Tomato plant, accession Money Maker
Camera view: bottom (45 deg); turntable rotation: 60 degrees
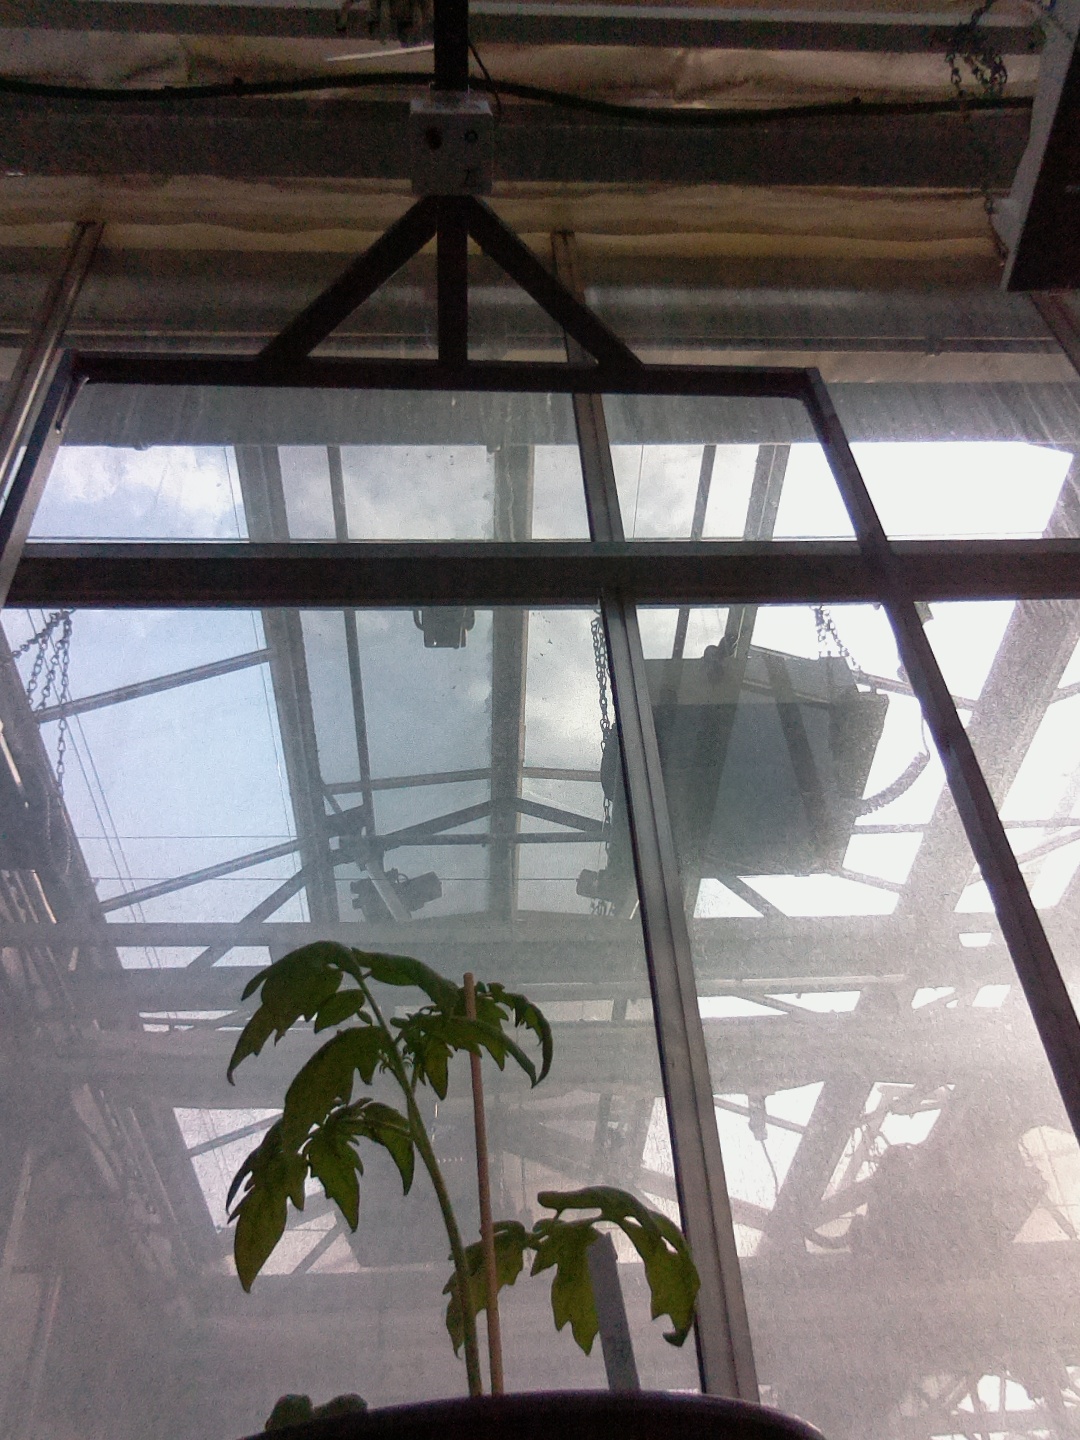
BBCH growth stage 13: 6 of true leaves visible